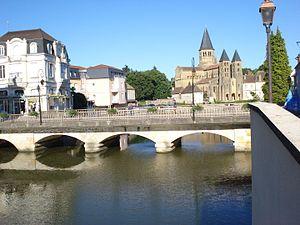
La Bourbince est une rivière du département de Saône-et-Loire, en région Bourgogne-Franche-Comté en France. C'est un affluent gauche de l'Arroux, donc un sous-affluent de la Loire.